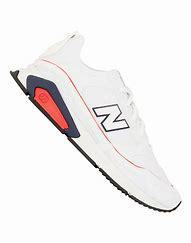
Brand: New
Model: Balance New Balance X Racer